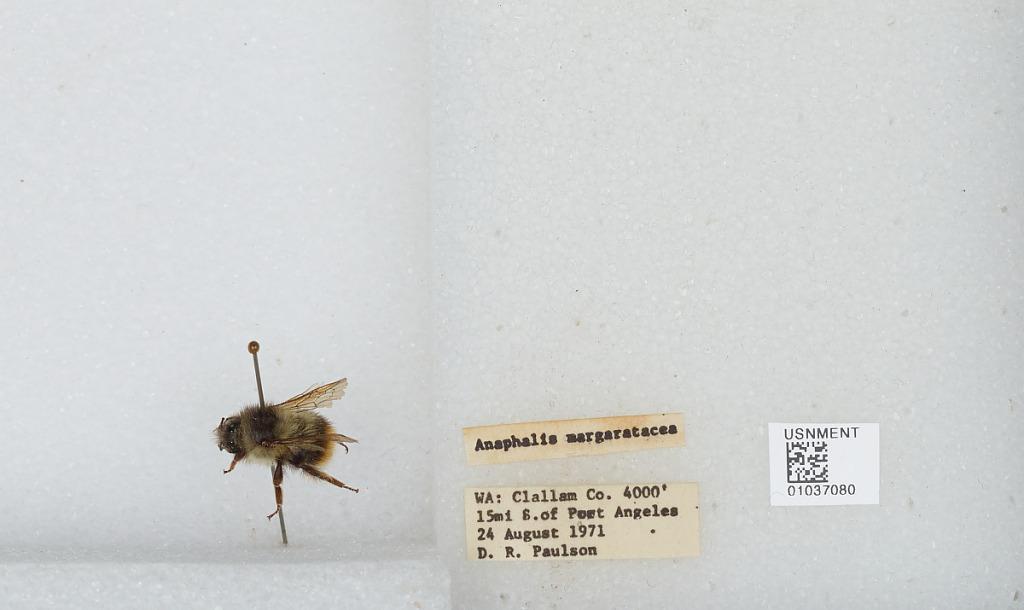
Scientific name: Bombus (Pyrobombus) mixtus Cresson
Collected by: D. Paulson
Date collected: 1971-8-24
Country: United States
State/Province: Washington
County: Clallam
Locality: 15 miles South of Port Angeles
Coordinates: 47.9958, -123.39